Troianata

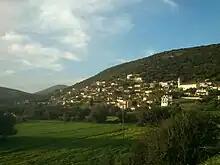

Troianata is a village and a community in the municipal unit of Argostoli, on the island of Cephalonia, Greece. The community consists of the villages Troianata, Demoutsantata and Mitakata. Troianata is situated on a hillside, at about 300 m elevation. It is 3 km north of Peratata, 3 km southwest of Valsamata and 6 km southeast of Argostoli. Troianata suffered great damage from the 1953 Ionian earthquake.